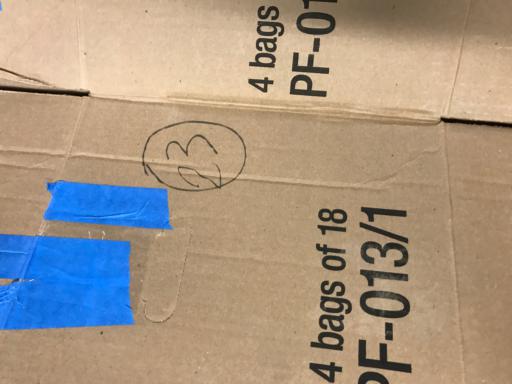
Label: cardboard